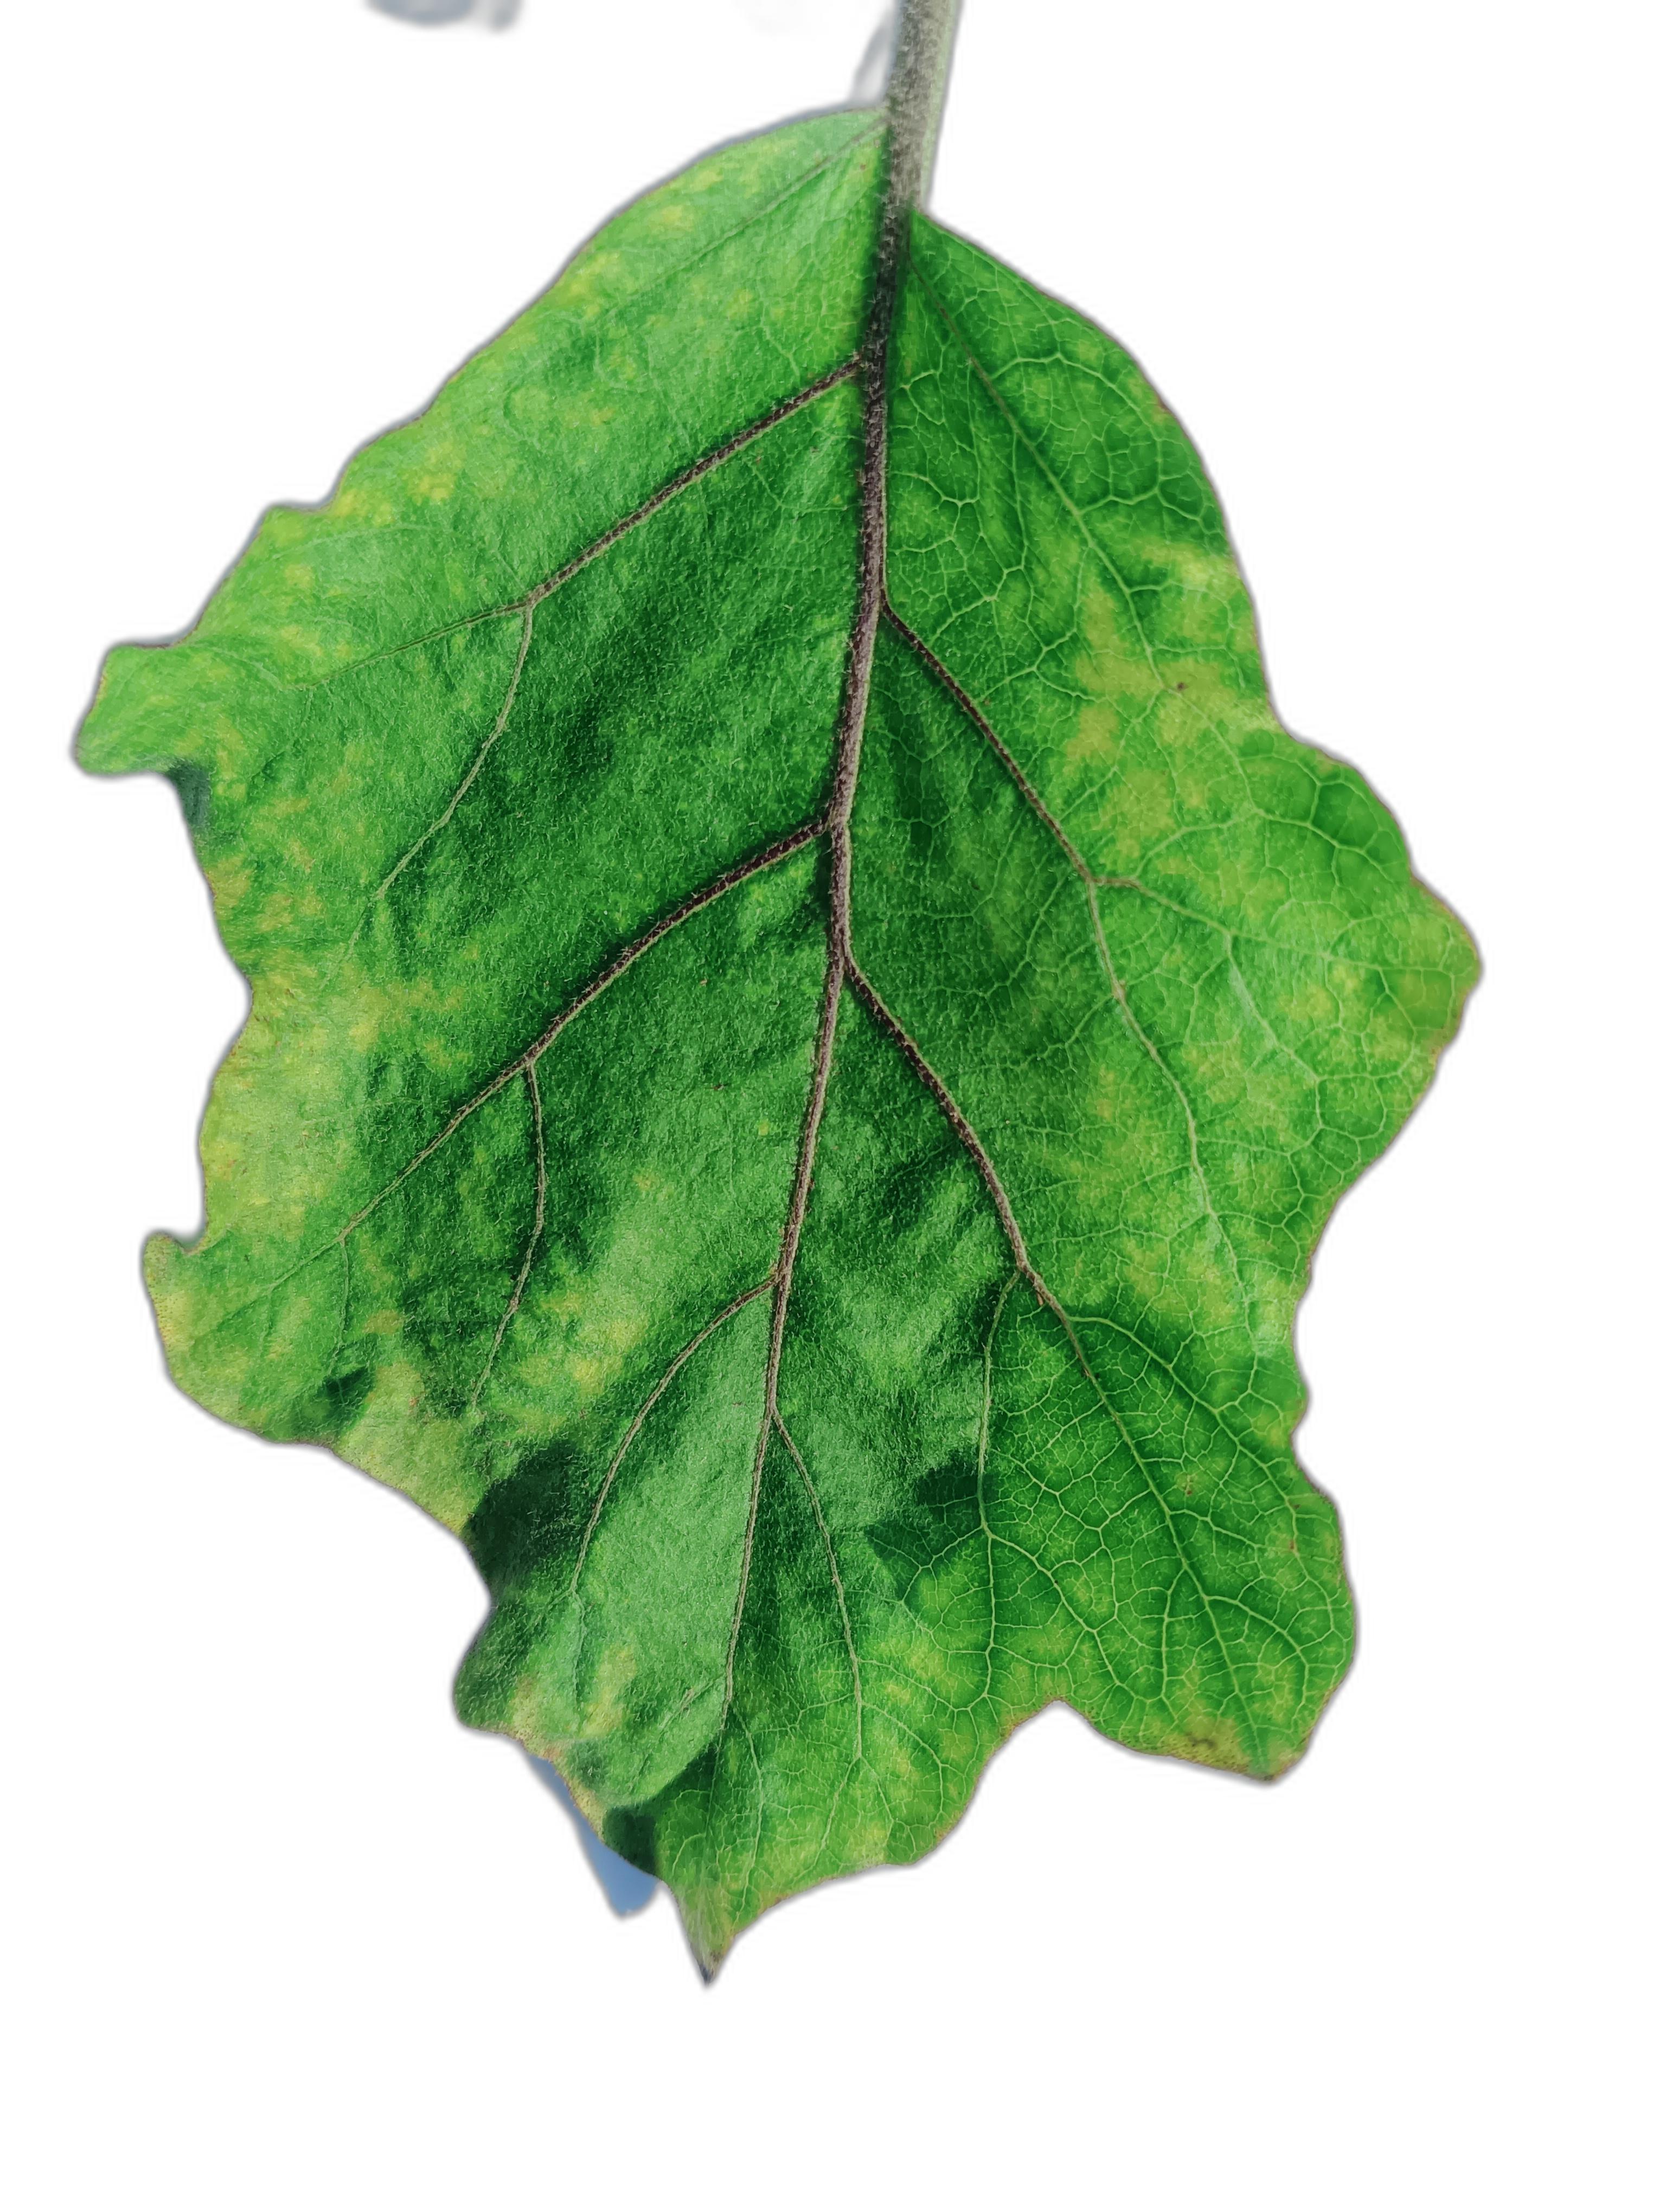
Label: Mosaic Virus Disease